Buxton

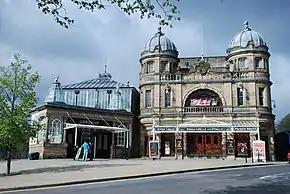
Buxton Opera House

Buxton Opera House, designed by Frank Matcham in 1903, is the highest opera-house site in the country. Matcham, a theatre architect, was responsible for several London theatres, including the London Palladium, the London Coliseum and the Hackney Empire. Opposite is an original Penfold octagonal post box. The opera house is attached to the Pavilion Gardens, Octagonal Hall (built in 1875) and the smaller Pavilion Arts Centre (previously The Hippodrome and the Playhouse Theatre.). Buxton Pavilion Gardens, designed by Edward Milner, contain 93,000 m of gardens and ponds and were opened in 1871. These form a Grade II* listed public park of Special Historic Interest. Milner's design was a development of Joseph Paxton's landscape for the Serpentine Walks in the 1830s.